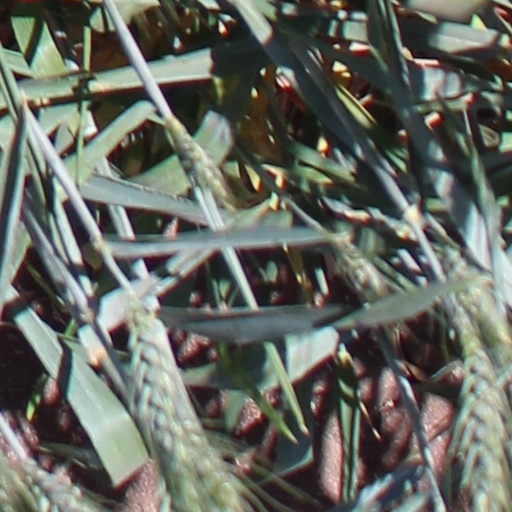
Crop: wheat